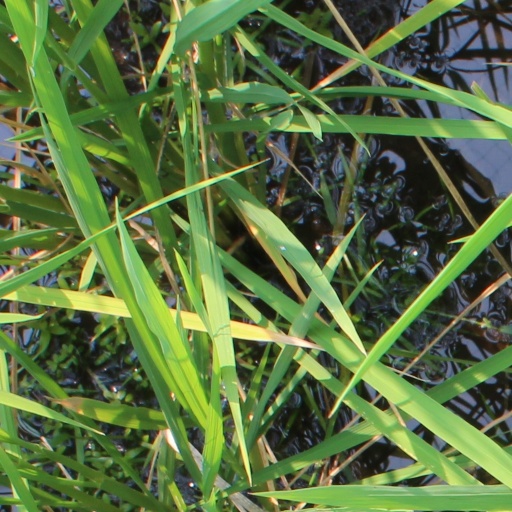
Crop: rice